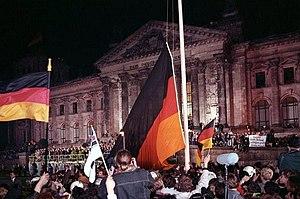
Le jour de l’Unité allemande est la fête nationale allemande. Elle est célébrée depuis 1990 au 3 octobre, jour anniversaire de la réunification du pays.
La réunification allemande est le processus qui, d'octobre 1989 à octobre 1990, a conduit à l'intégration de la République démocratique allemande dans la République fédérale d'Allemagne, laquelle était constituée alors par les Länder formant ce qui était appelé l'Allemagne de l'Ouest. En allemand, ces événements sont désignés par les mots deutsche Einheit ou, plus rarement, Wiedervereinigung ou, de façon plus neutre, Wende. Le terme figurant sur les textes officiels est Beitritt der DDR zum Geltungsbereich des Grundgesetzes der BRD, loi mise en vigueur le 23 août 1990 par le Parlement de la RDA. La réunification allemande fut effective le 3 octobre 1990.